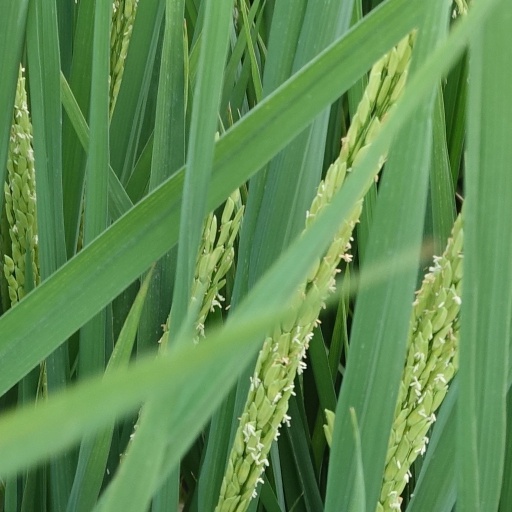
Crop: rice